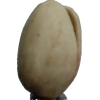
Label: pistachio